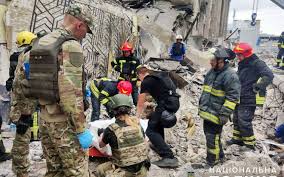
Label: Air Defense